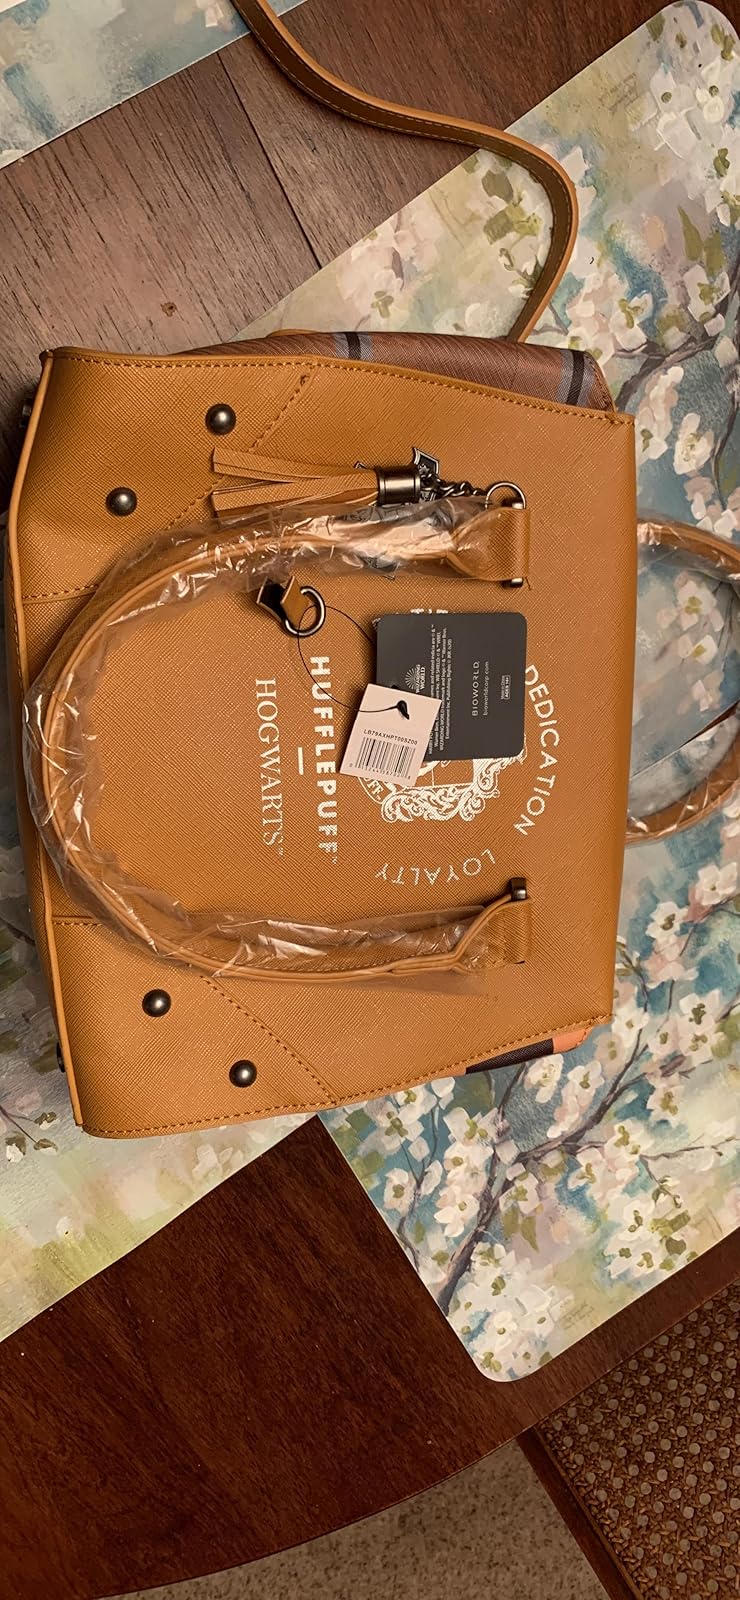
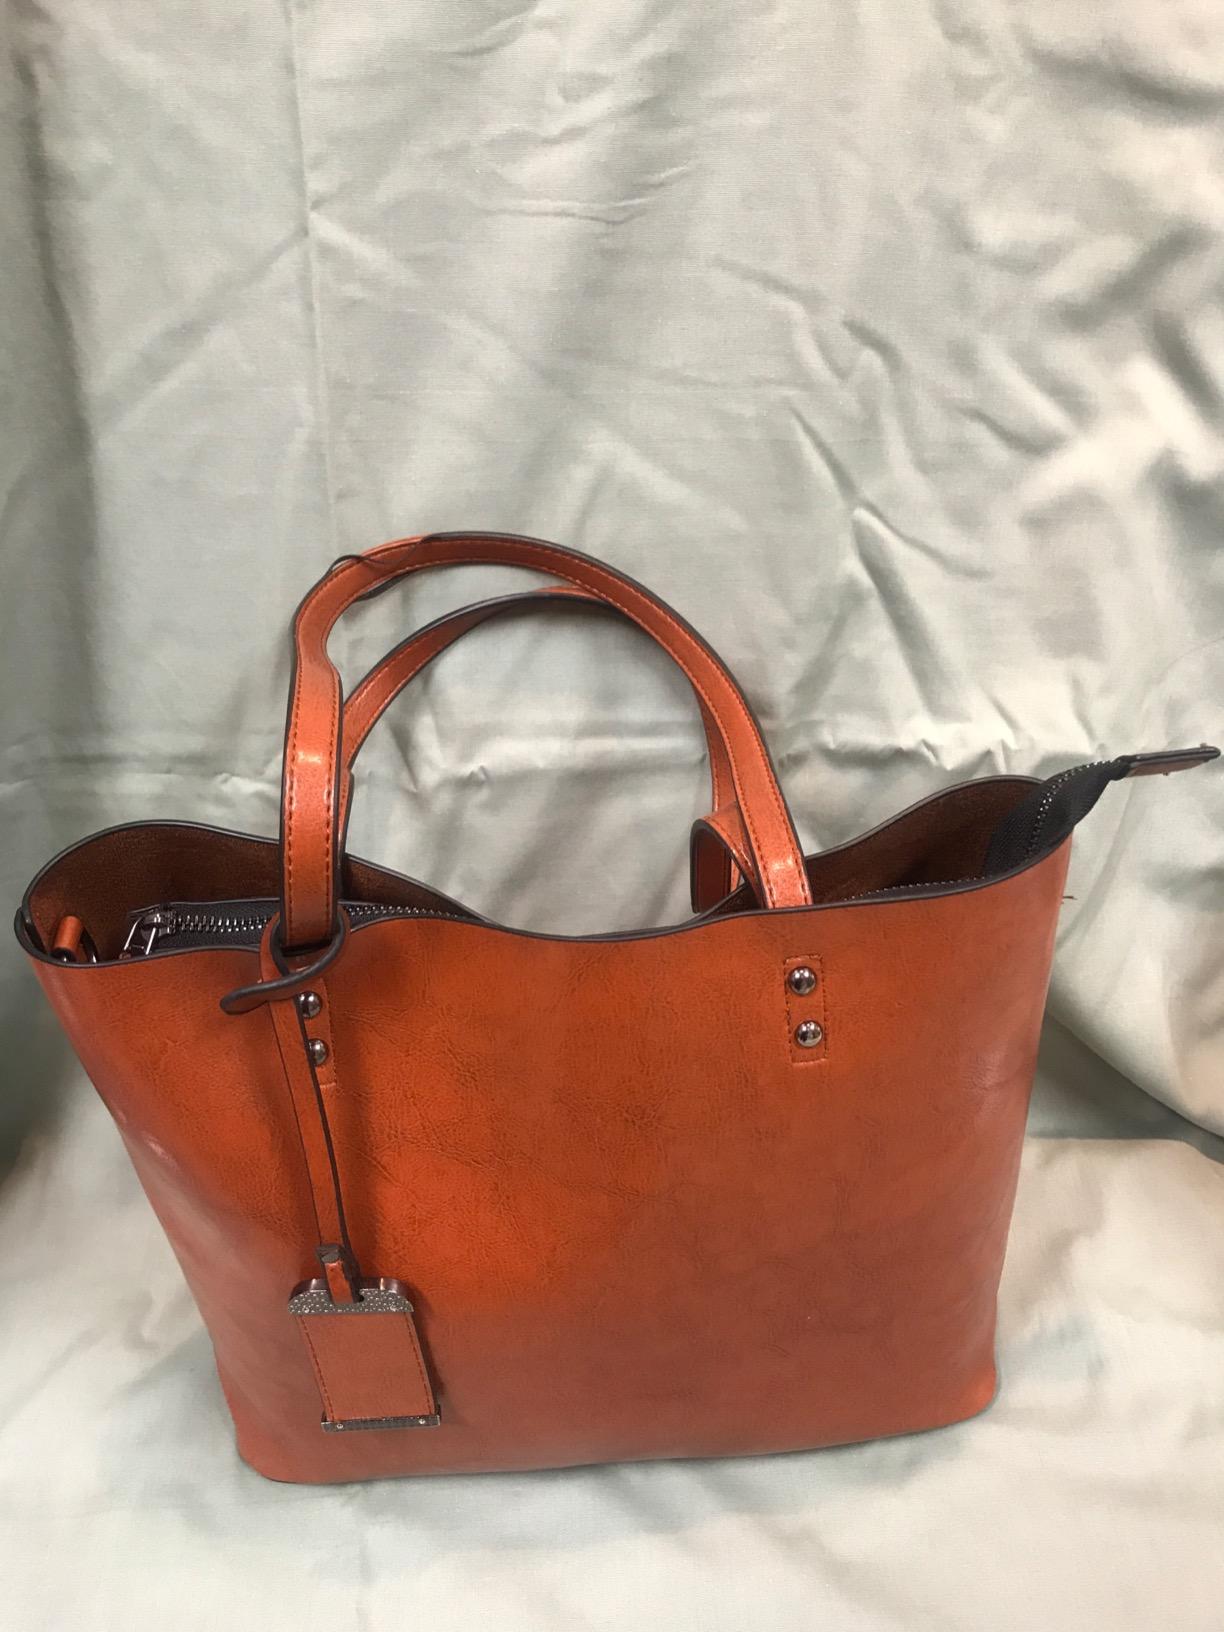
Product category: accessories_handbag
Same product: no